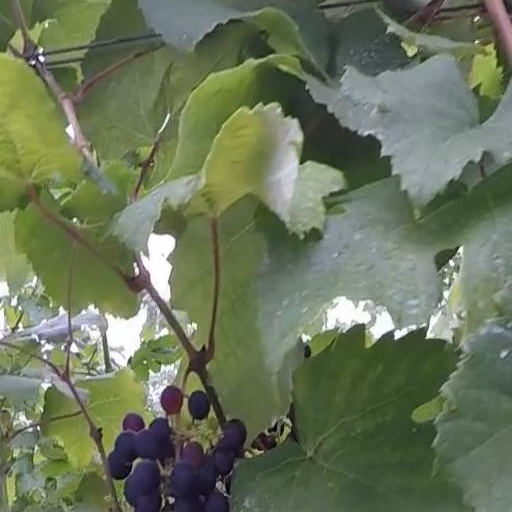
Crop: grape